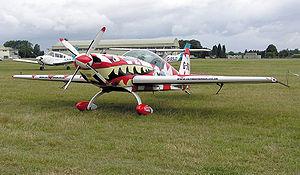
Le Extra Flugzeugbau Extra 300 est une famille d'avion de voltige d'entrainement et de compétition en voltige de haut niveau, conçu à partir de 1987 par le constructeur allemand Extra Aircraft, sur la base de l'Extra 230. Il existe des versions biplaces et monoplaces pour les compétitions de voltige ou les courses de vitesse.